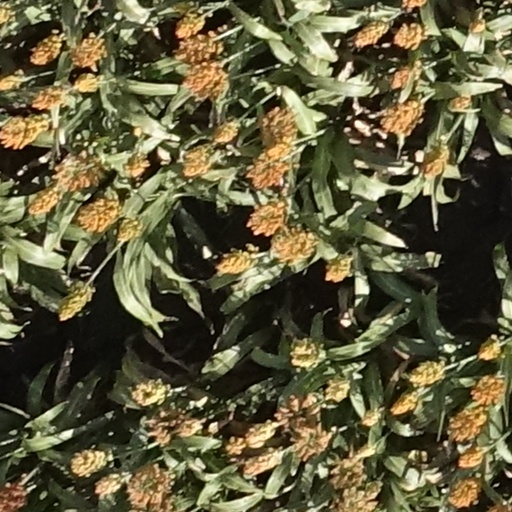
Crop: sorghum